Mademoiselle Has Fun

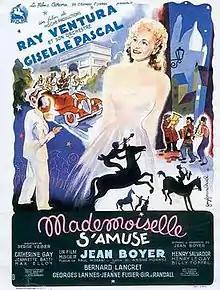

Mademoiselle Has Fun (French: Mademoiselle s'amuse) is a 1948 French comedy film directed by Jean Boyer and starring Ray Ventura, Giselle Pascal and Bernard Lancret. It was shot at the Photosonor Studios in Paris. The films sets were designed by the art director Jacques Colombier. It portrays the adventures of an American heiress in France.